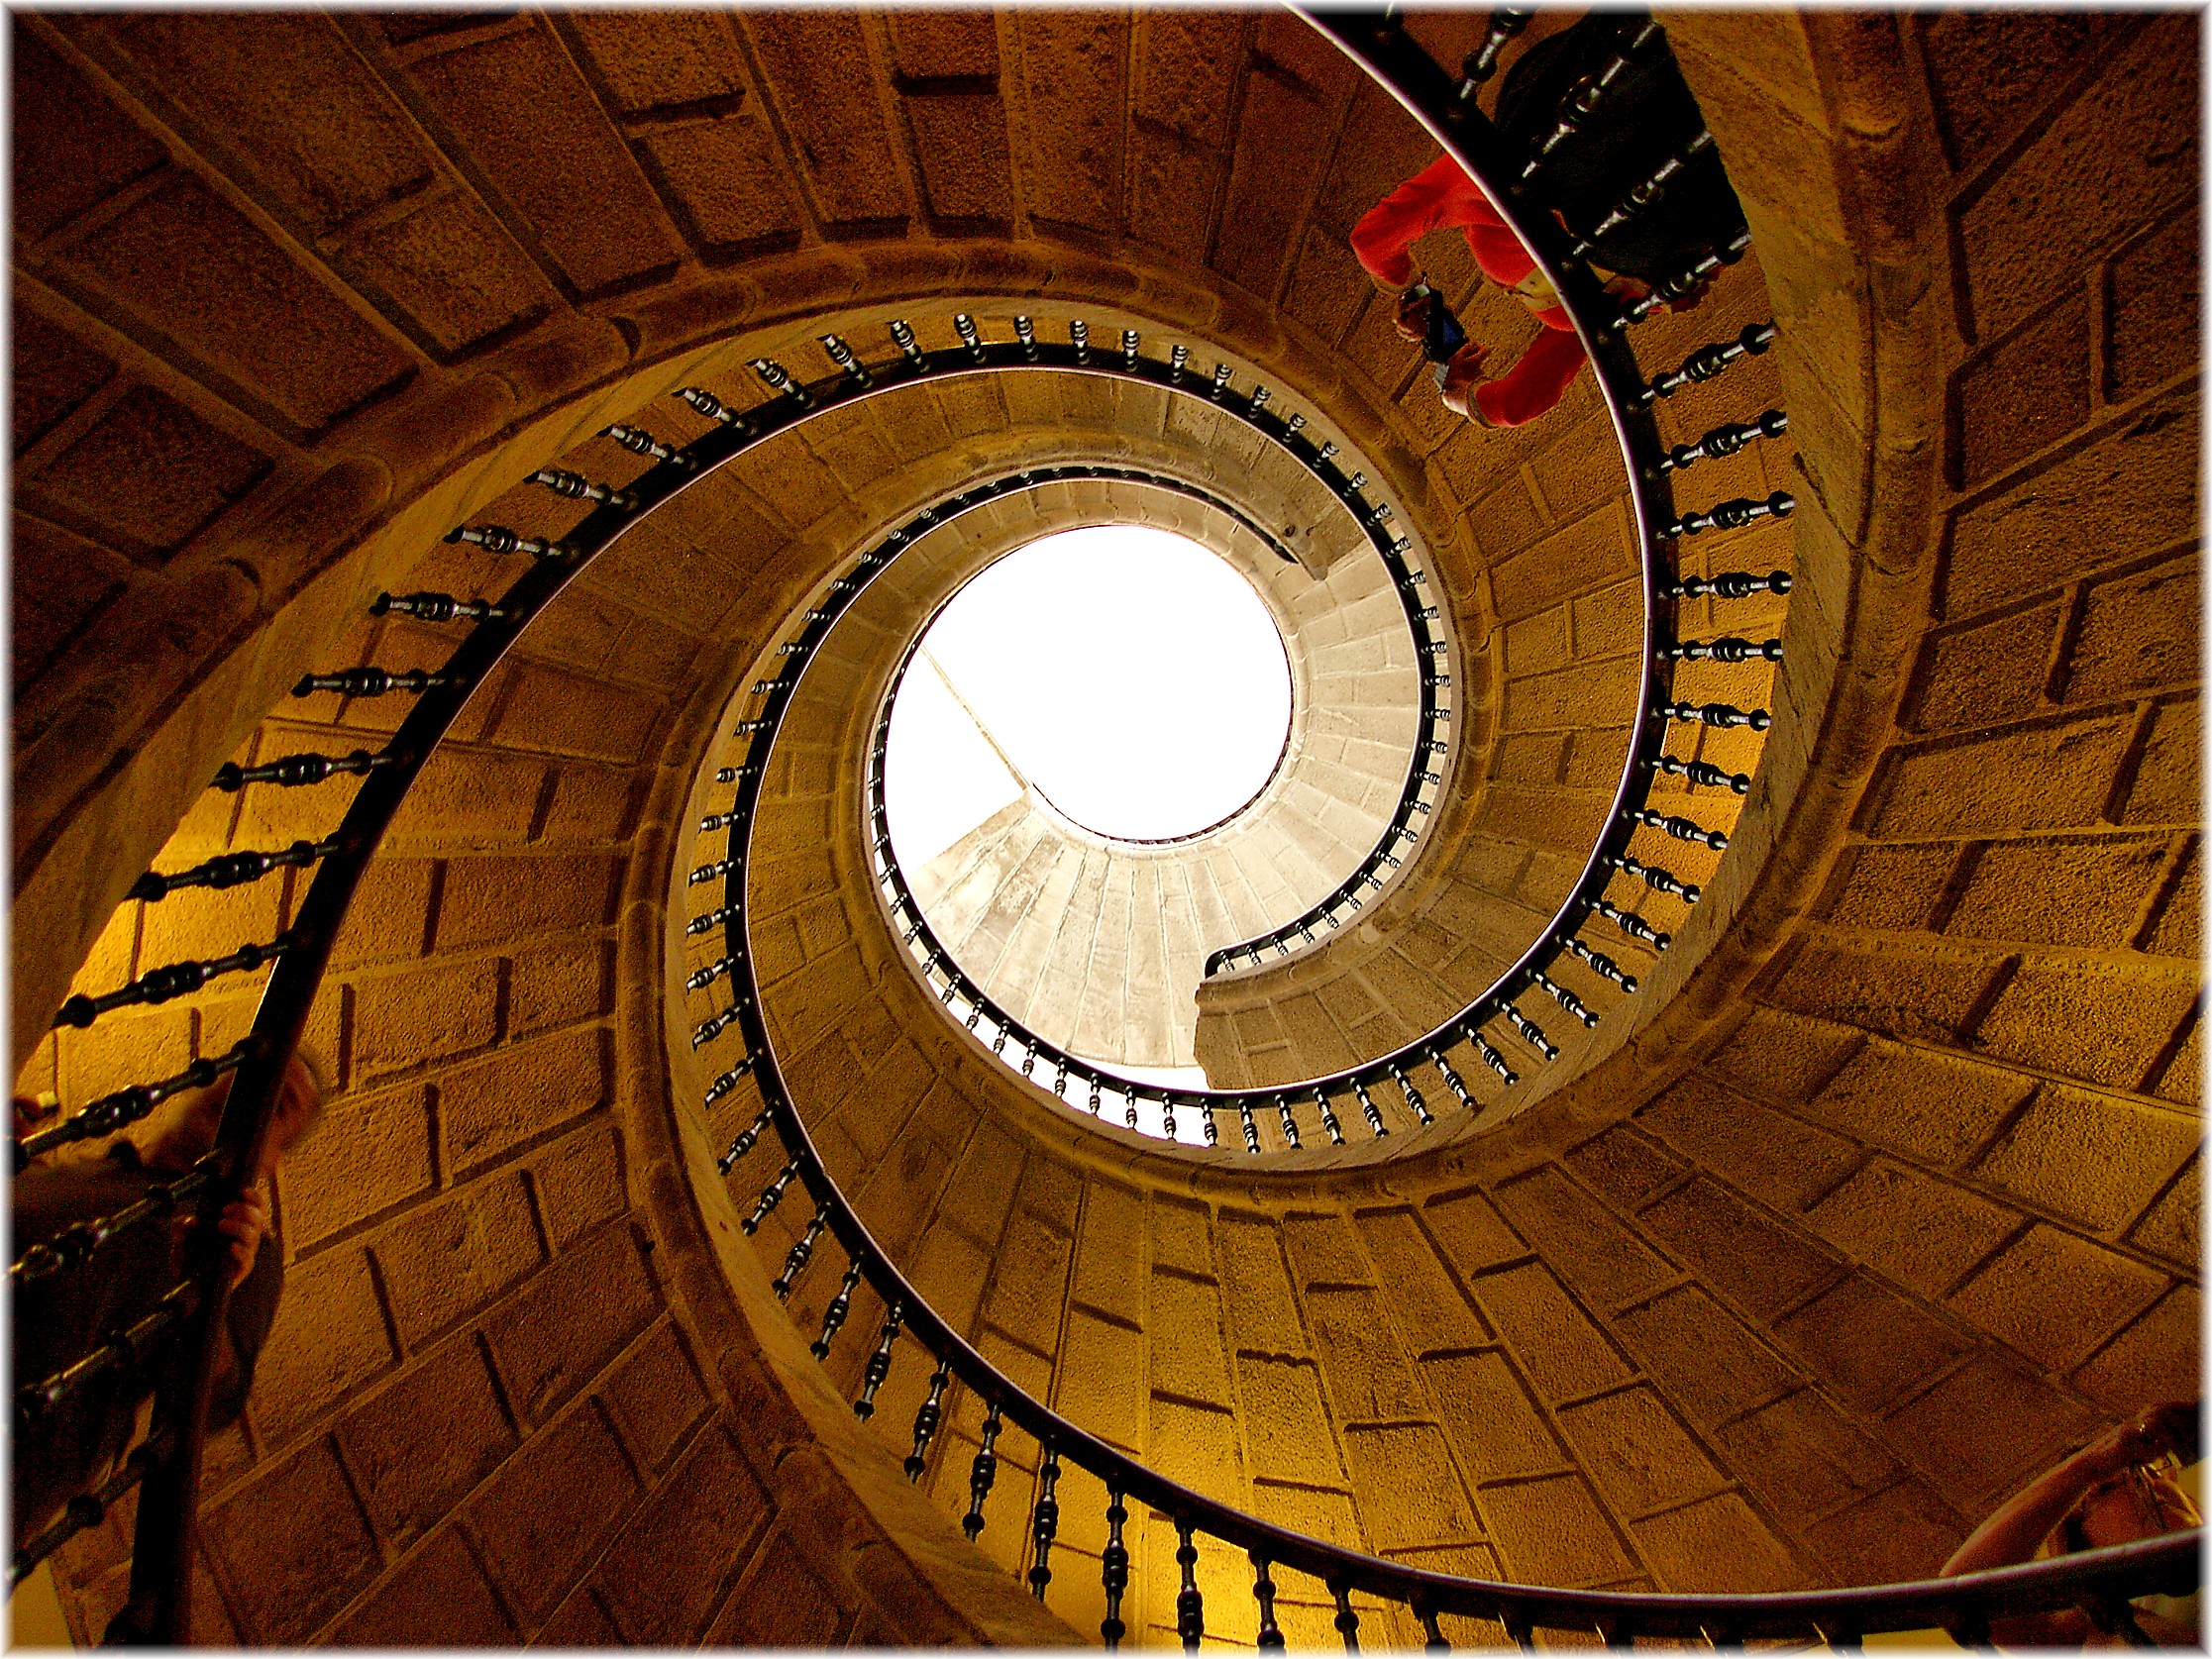
architecture, structure, wood, spiral, wall, europe, arch, color, circle, art, spain, design, stairs, symmetry, galicia, piedra, dome, carving, pedra, shape, galiza, provinciacorua, compostela, escaleras, escaleiras, escalons, ancient history